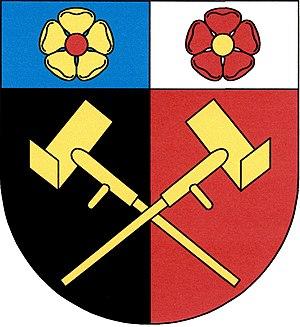
Borkovice est une commune du district de Tábor, dans la région de Bohême-du-Sud, en République tchèque. Sa population s'élevait à 230 habitants en 2017.